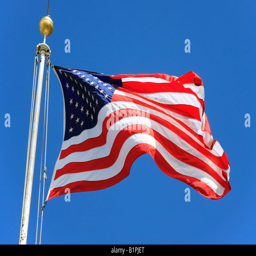
flag waving over a blue sky